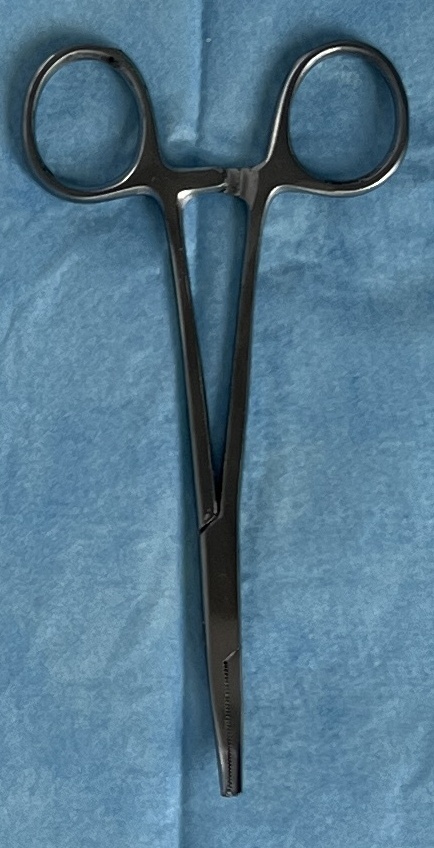
Hinged instrument state: closed